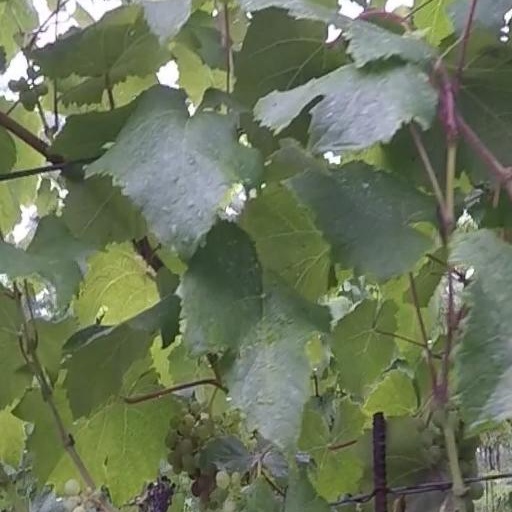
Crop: grape